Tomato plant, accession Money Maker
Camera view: bottom (45 deg); turntable rotation: 330 degrees
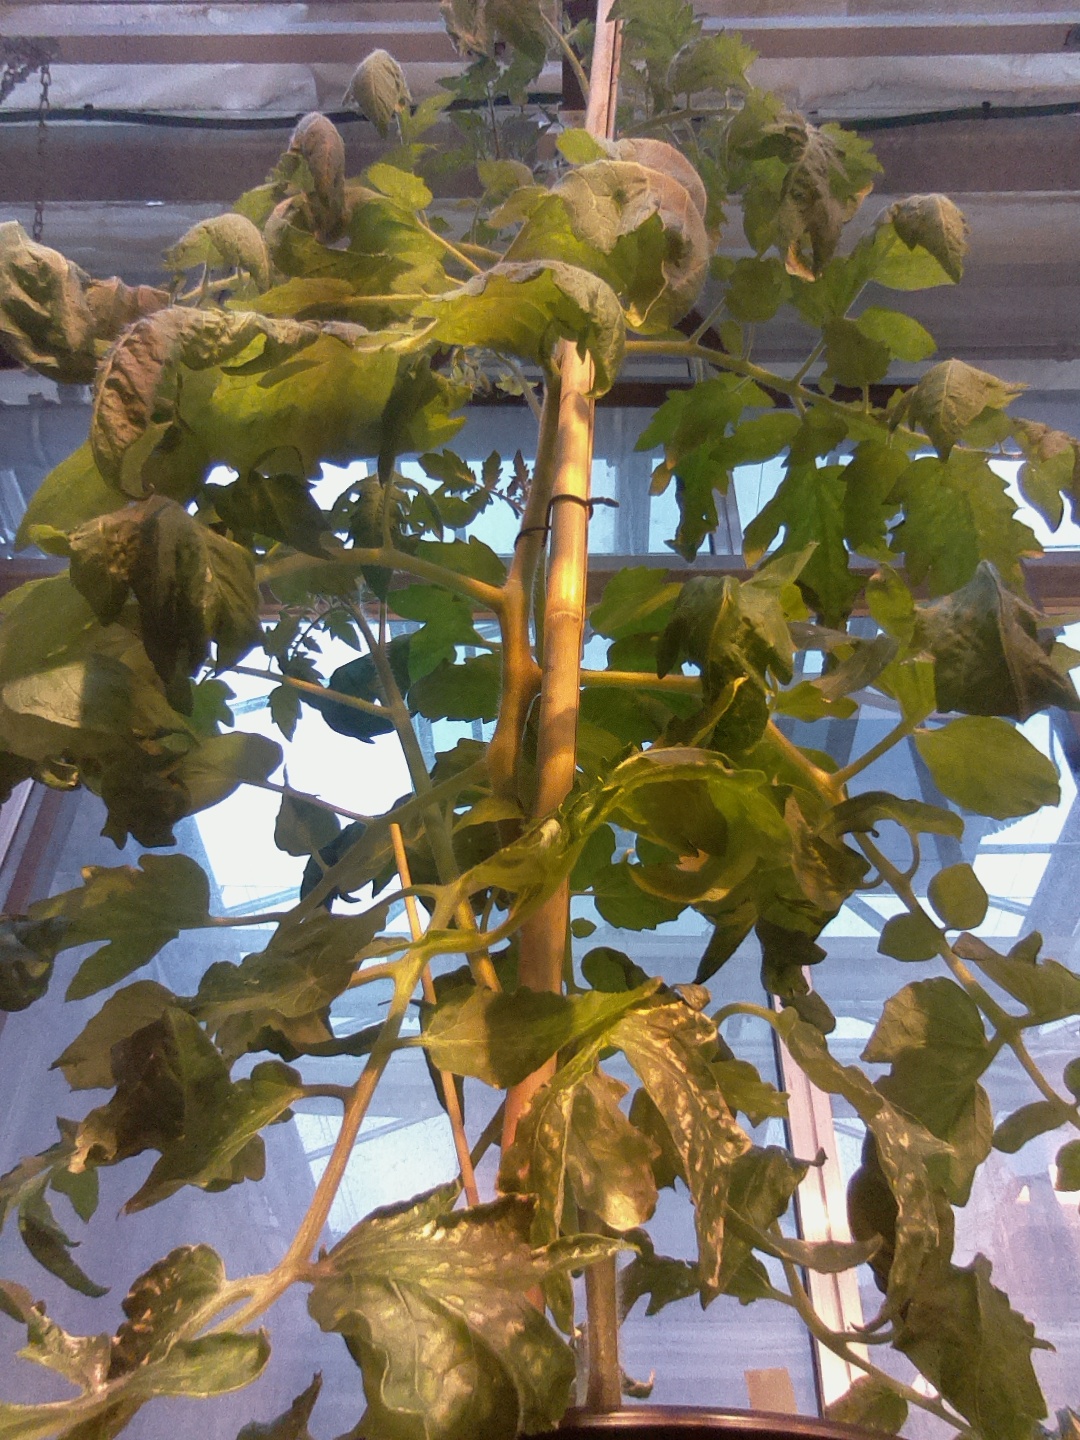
BBCH growth stage 64: 40%-50% of flowers open